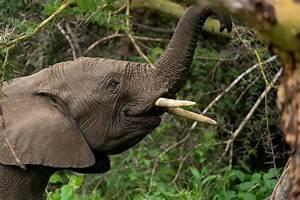
elephant